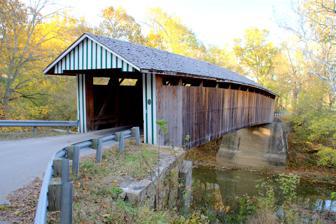
Building: Colville Covered Bridge
Country: United States of America
Year built: 1877
United States historic place Colville Covered Bridge U.S. National Register of Historic Places Colville Covered Bridge Show map of Kentucky Show map of the United States Location Hinkston Creek - four miles northwest of Millersburg, Kentucky Coordinates 38°19′28″N 84°12′12″W / 38.32444°N 84.20333°W / 38.32444; -84.20333 Built Early 19th century Architectural style Burr Truss NRHP reference No. 74000850 Added to NRHP December 30, 1974 Spanning 124 feet (38 m), the 18 feet (5.5 m) wide Colville Covered Bridge is located along the Colville Pike where it crosses Hinkston Creek about four miles northwest of Millersburg, Kentucky .  The bridge is situated 28 feet (8.5 m) above the water level in a rural area where vehicular traffic mainly comprises local residents and farm vehicles. The bridge was constructed in 1877 and is one of 13 that remain of more than 400 covered bridges in Kentucky.  The construction architecture is Burr truss consisting of multiple king-posts with panel posts generally spaced 10 feet apart. A number of reasons have been offered to explain the construction of covered bridges in Kentucky during the 19th century. The protection the cover provided against wood deterioration was likely most important. The  yellow poplar used in the construction was thought - at the time - to be almost indestructible when shielded from the weather.  The cover allowed timbered trusses and braces to season properly and kept water out of the joints, prolonging the life by seven to eight times that of an uncovered bridge.  A second plausible reason is that the boarded sides and shingled roofs prevented horses from seeing the drop to the water below and becoming "spooked". " References